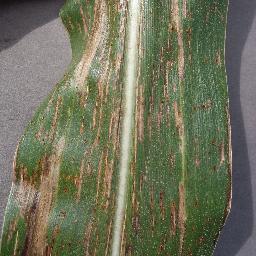
Label: Corn___Cercospora_leaf_spot Gray_leaf_spot